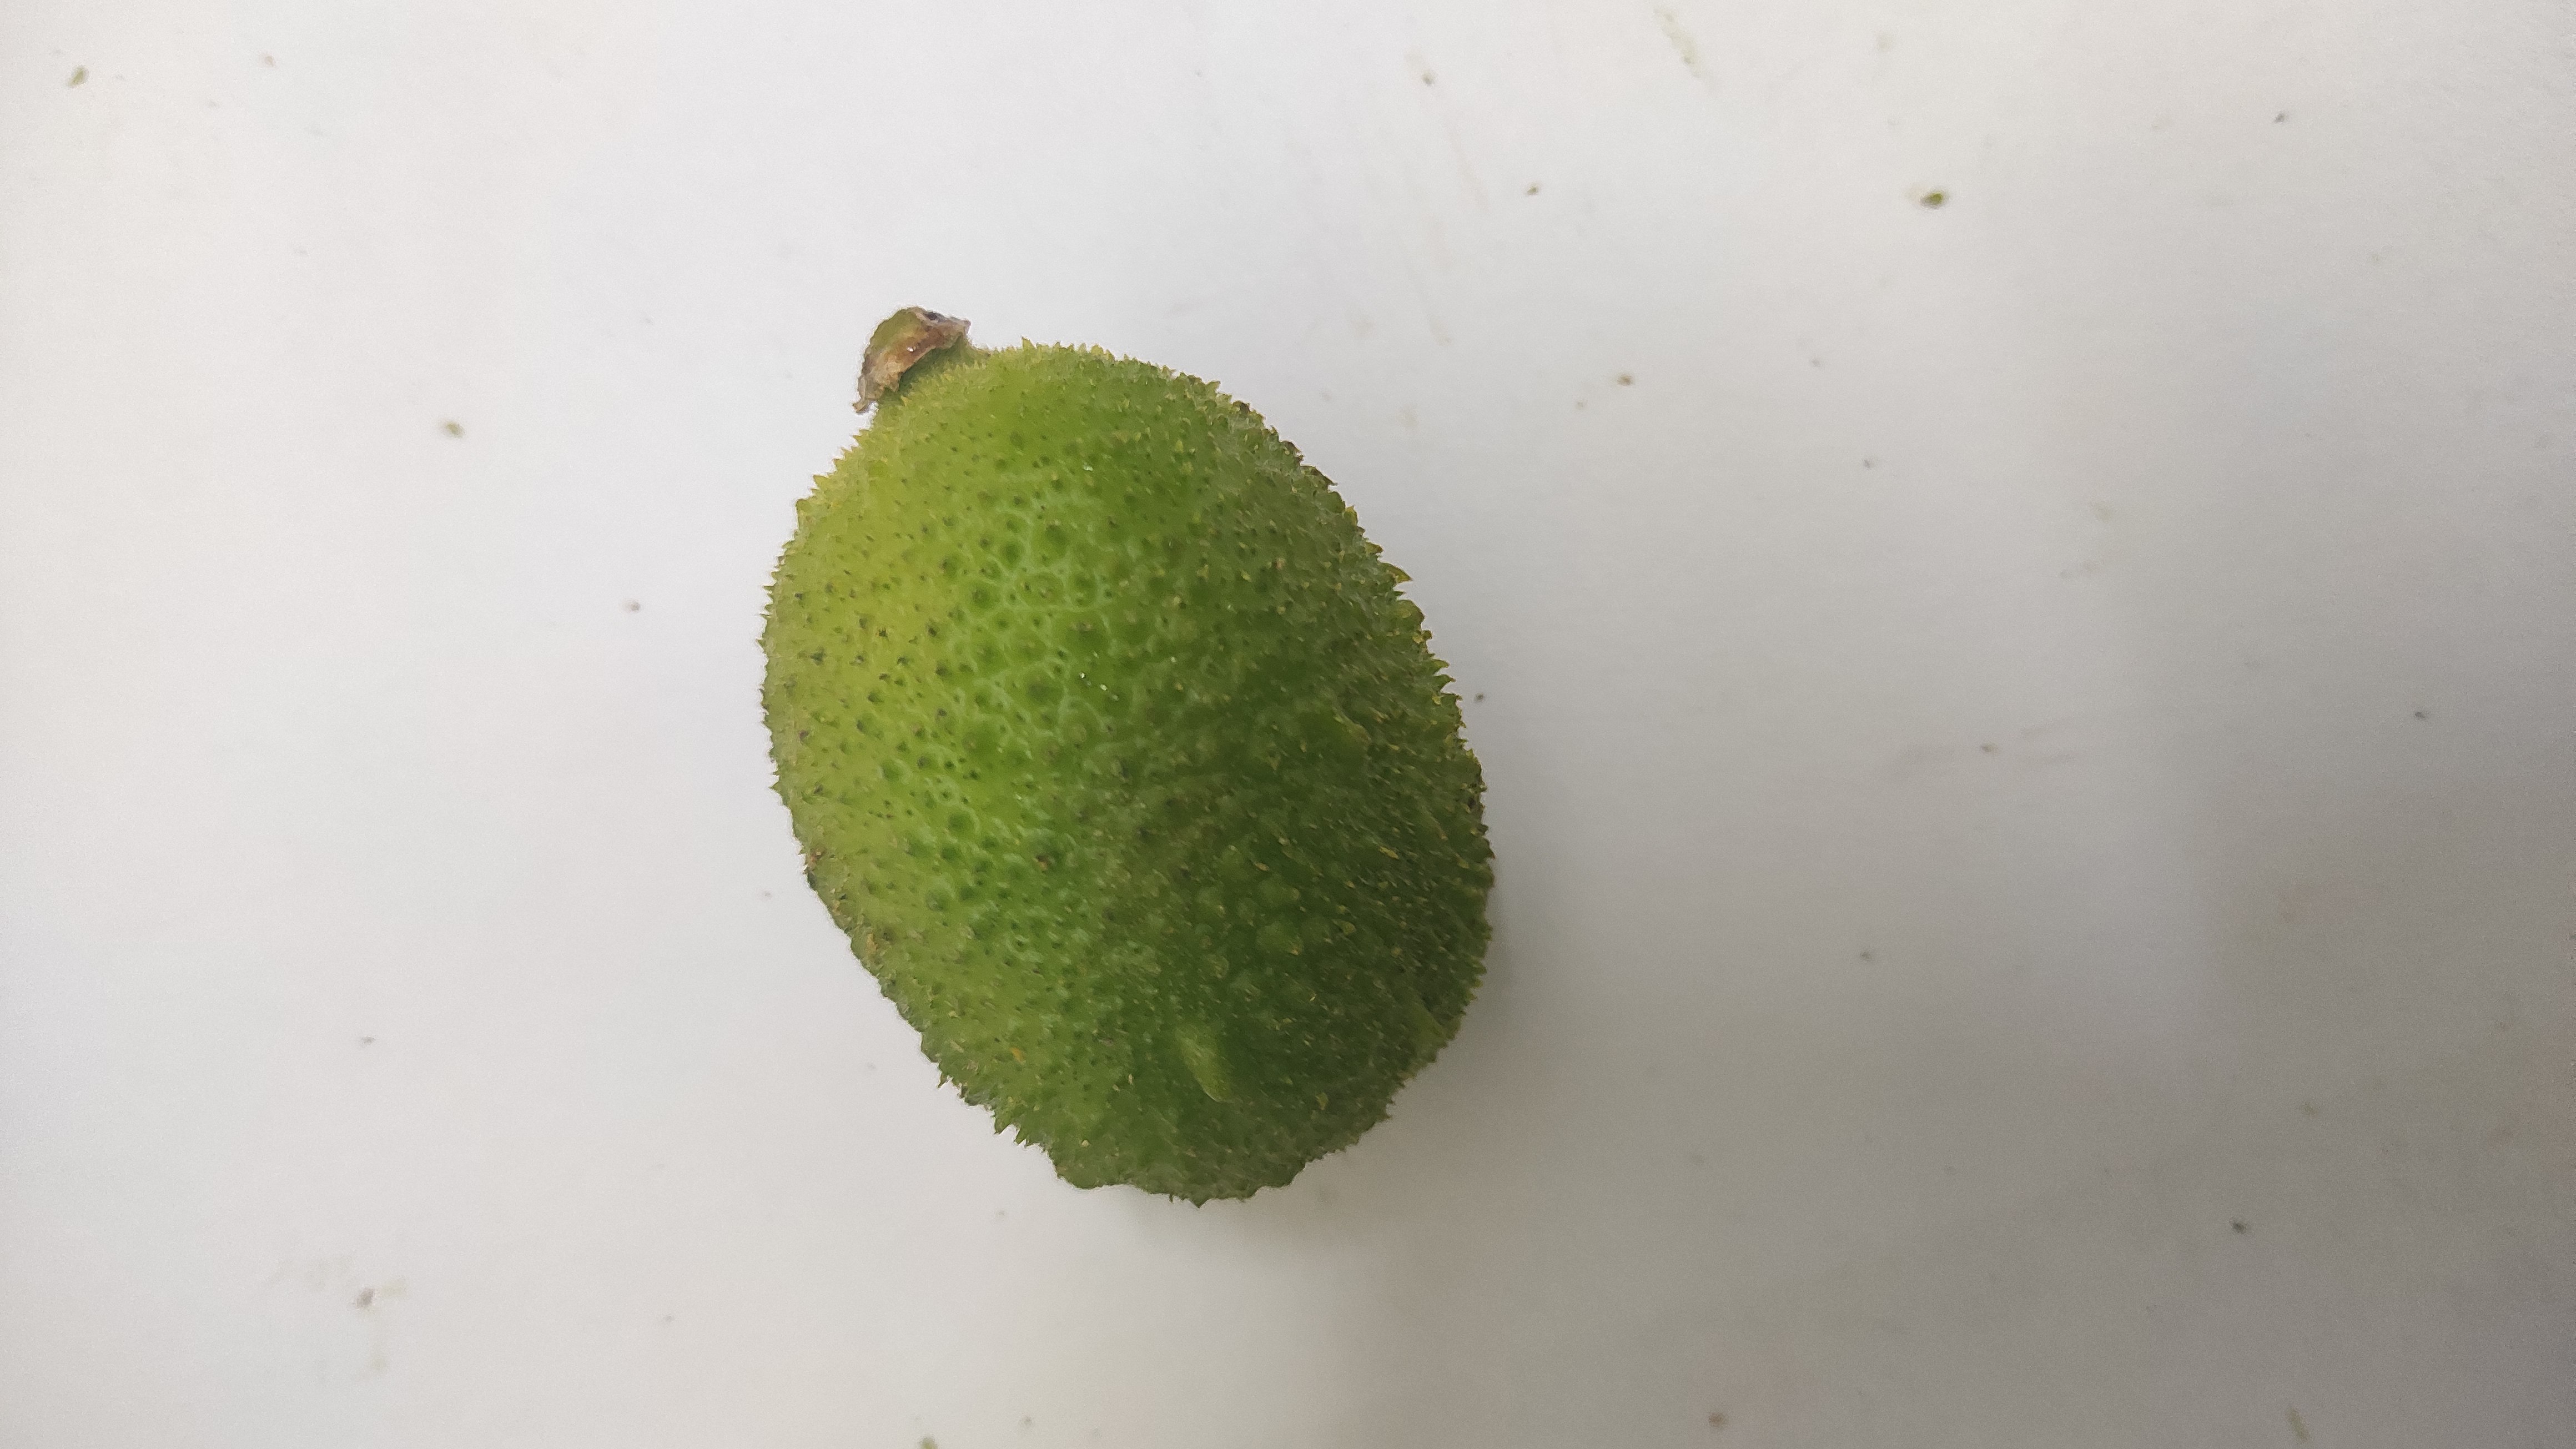
Crop: Spiny Gourd
Condition: Fresh